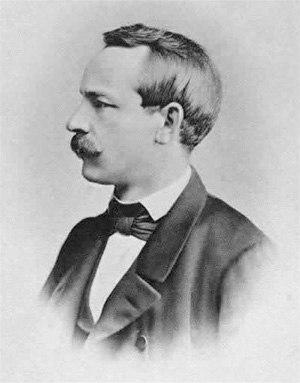
Elwin Bruno Christoffel est un mathématicien et physicien allemand.